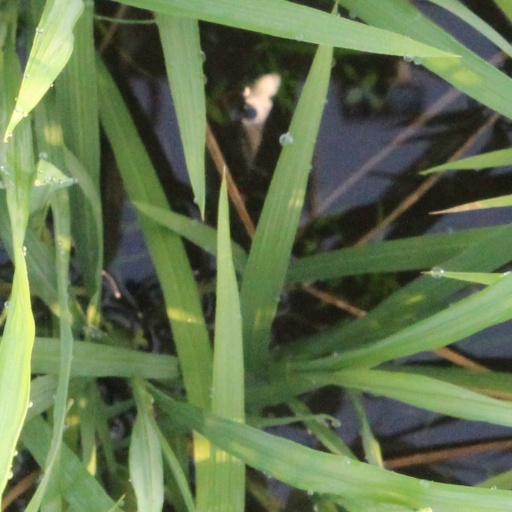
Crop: rice